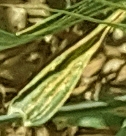
Label: Wheat___Yellow_Rust